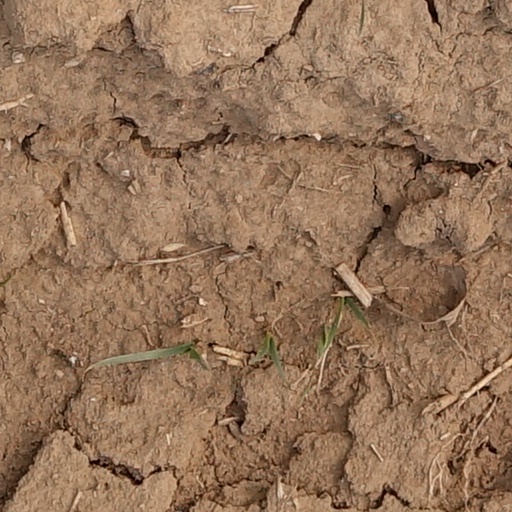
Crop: wheat